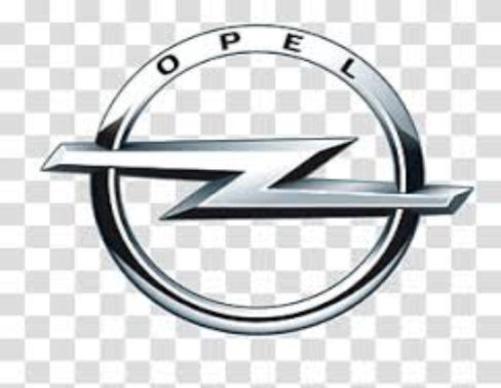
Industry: Transportation